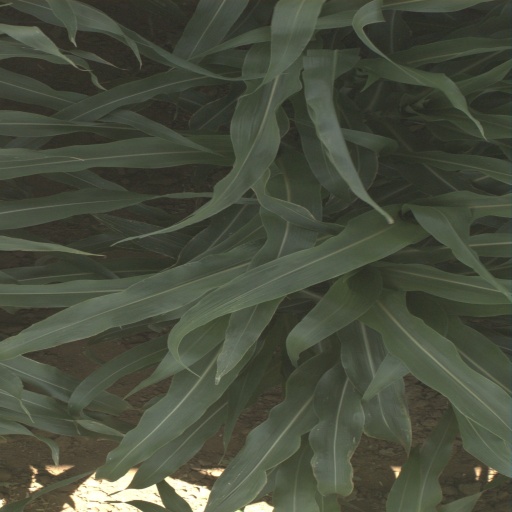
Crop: sorghum